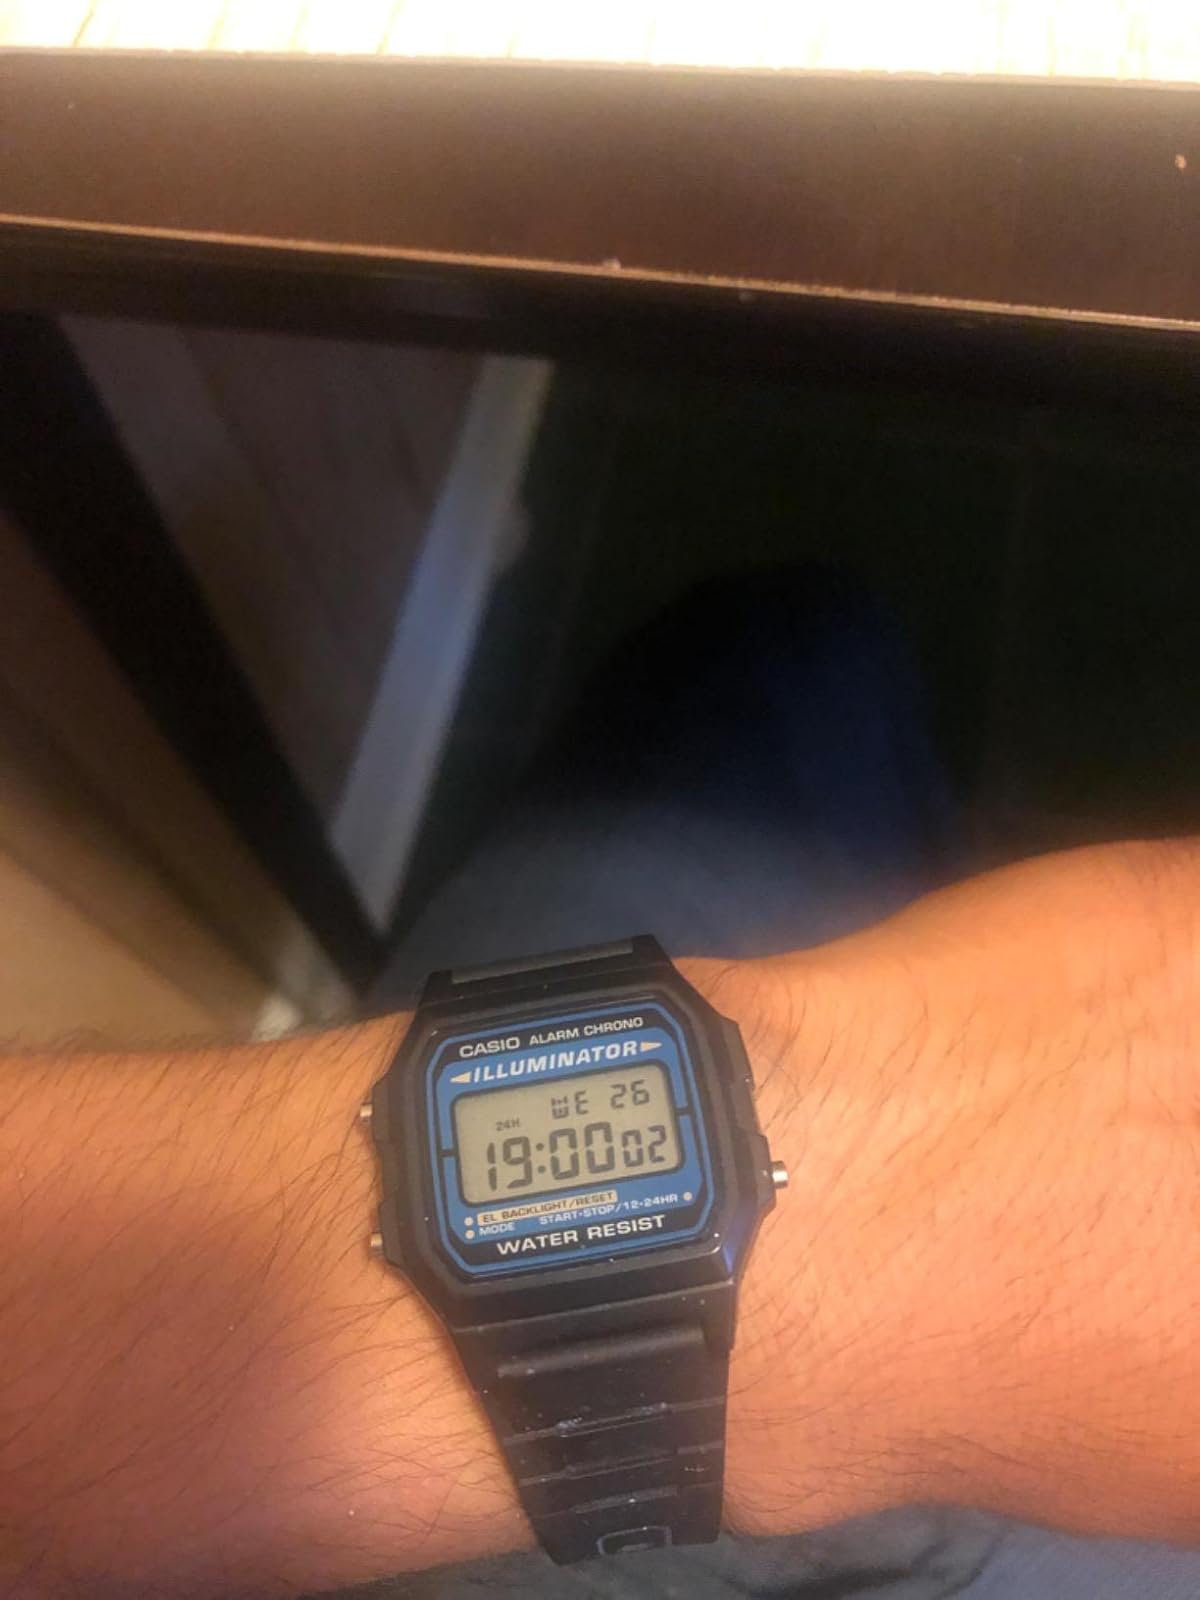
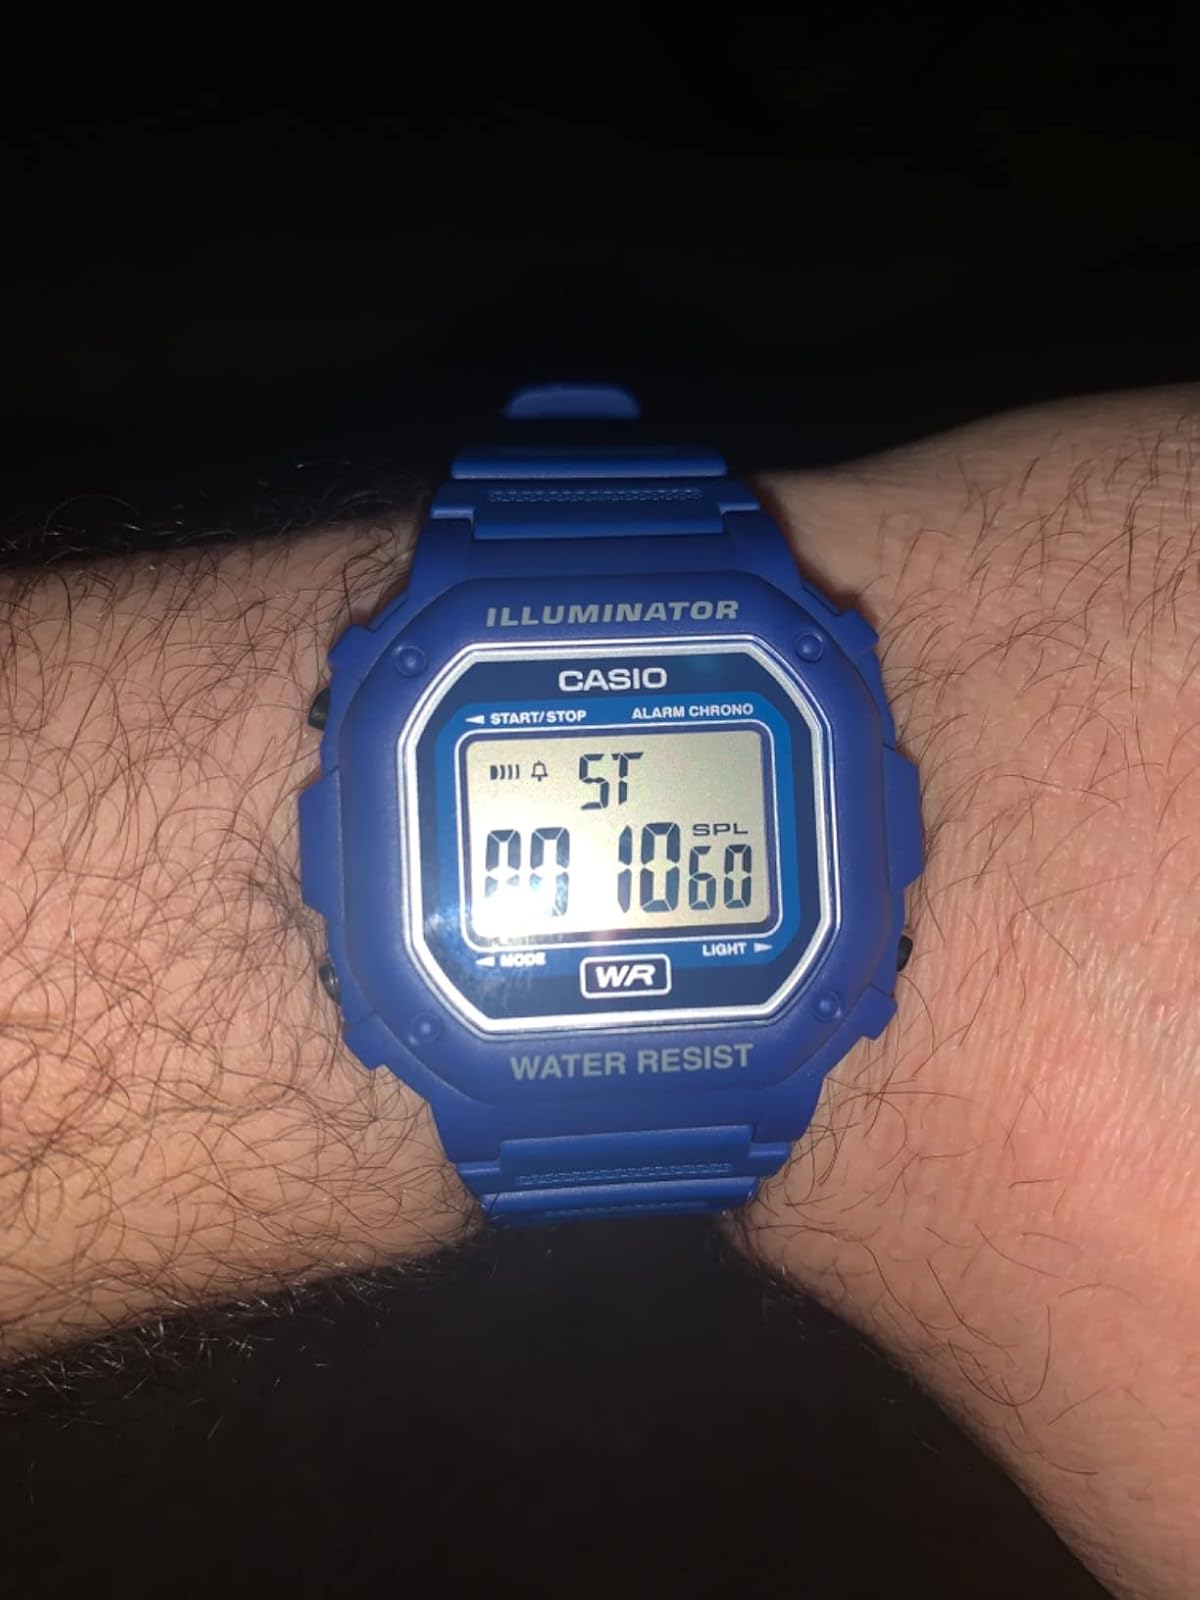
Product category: accessories_watch
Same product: no